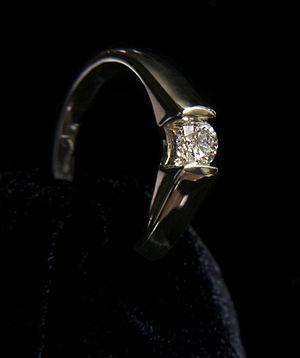
Le platine est l'élément chimique de numéro atomique 78, de symbole Pt.